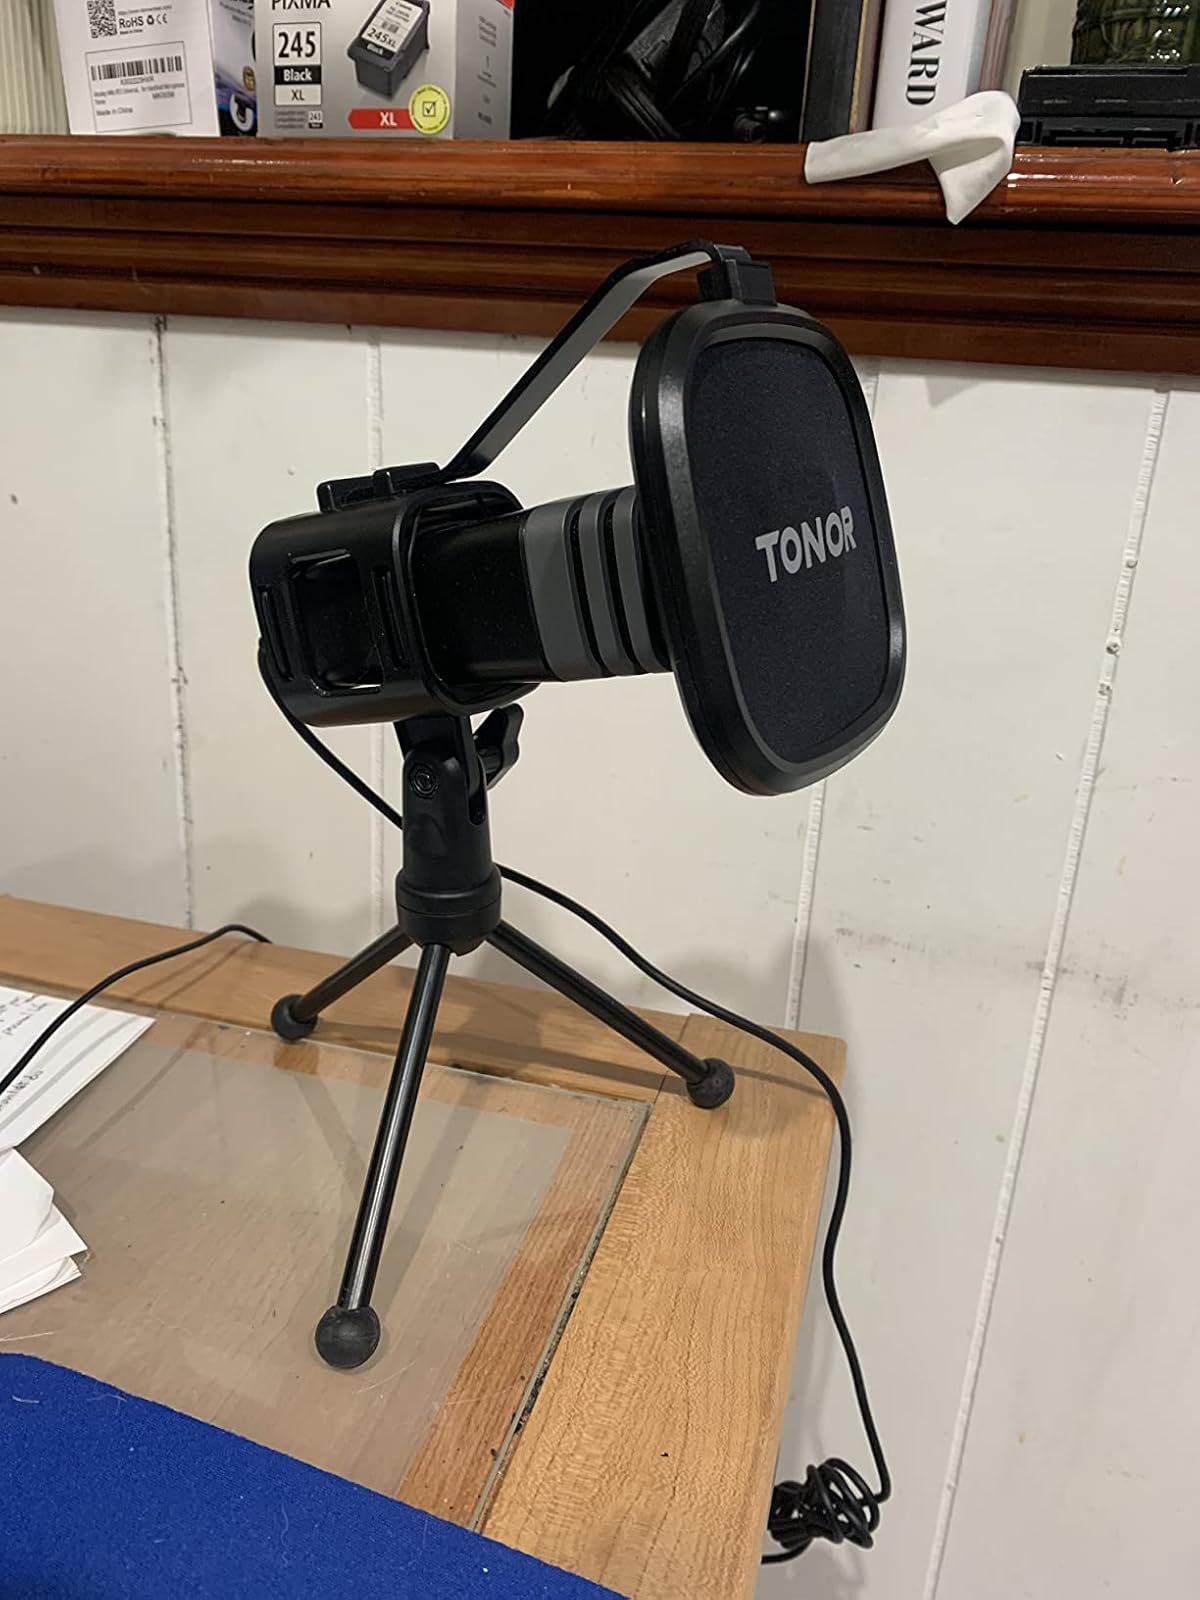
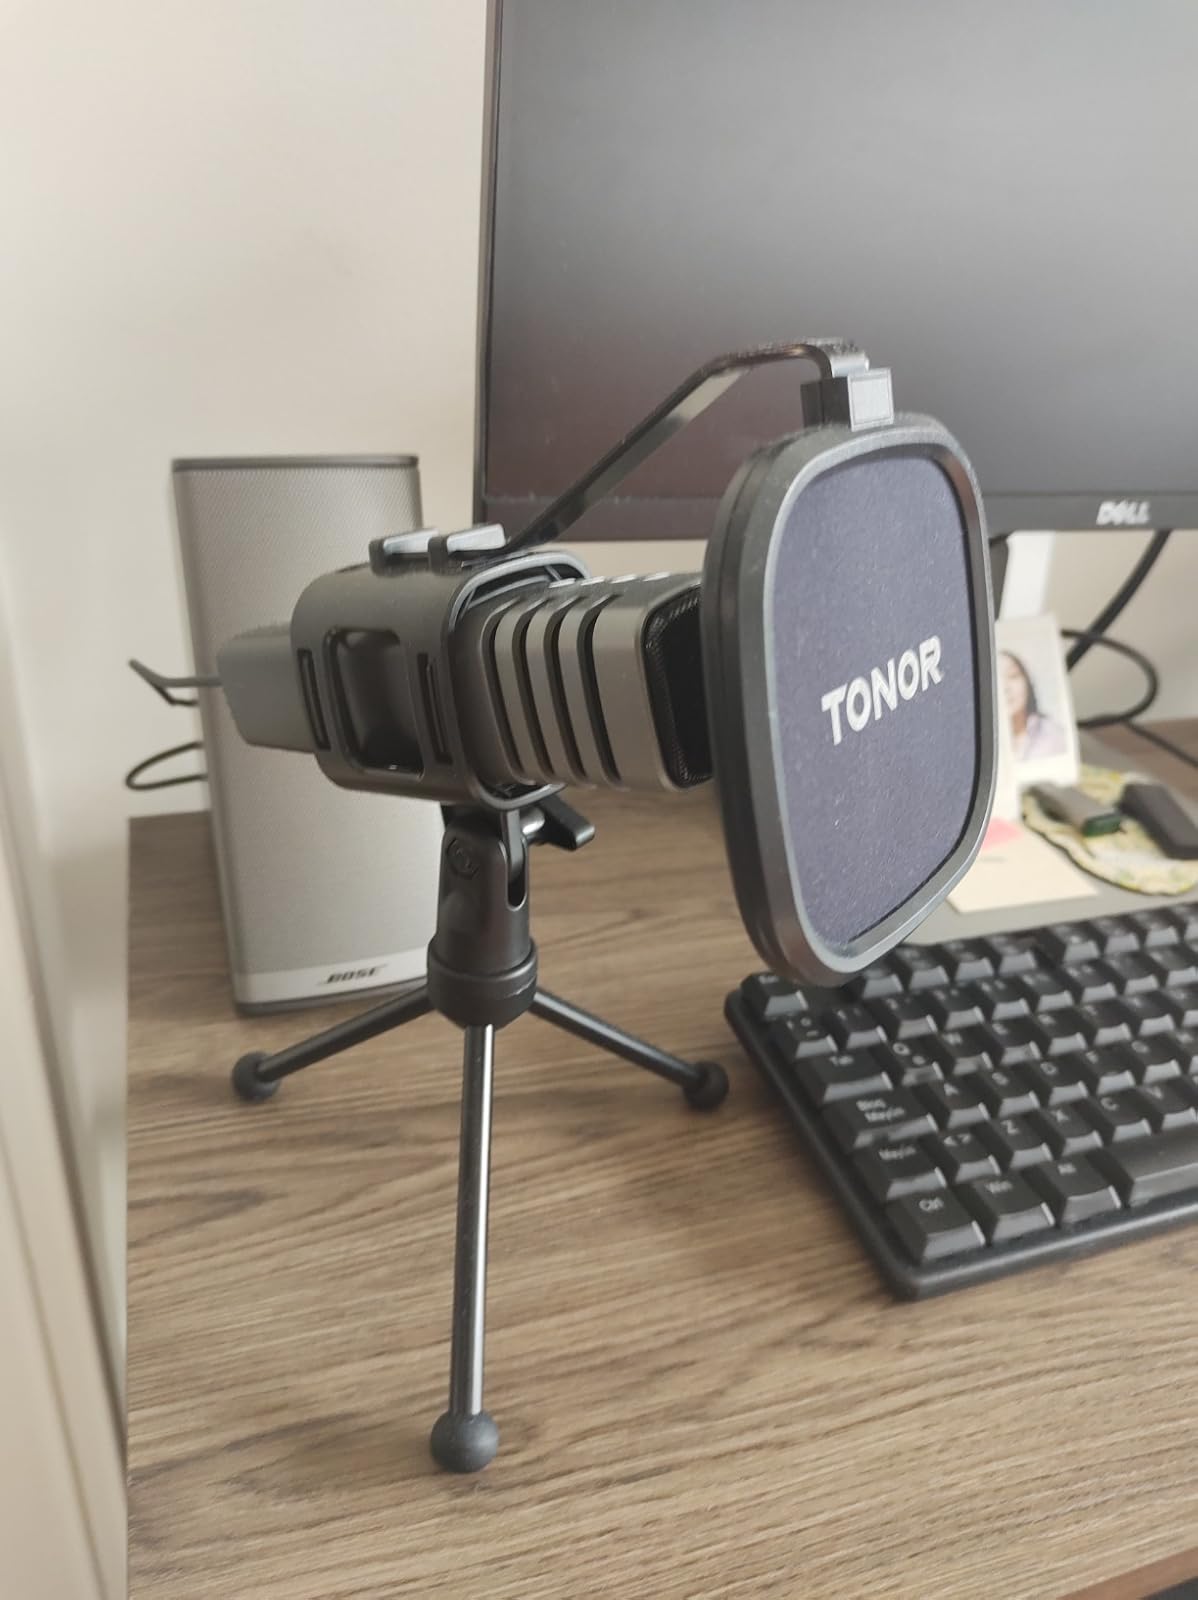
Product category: microphone
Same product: yes